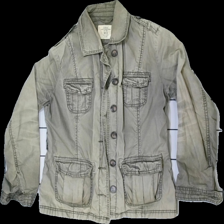
View: front
Type: Jacket
Category: Ladies
Brand: Logg (H&M)
Colors: Green
Material: 100% cotton
Cut: Regular
Size: 42
Smell: Minor
Price range: 50-100
Recommended usage: Reuse